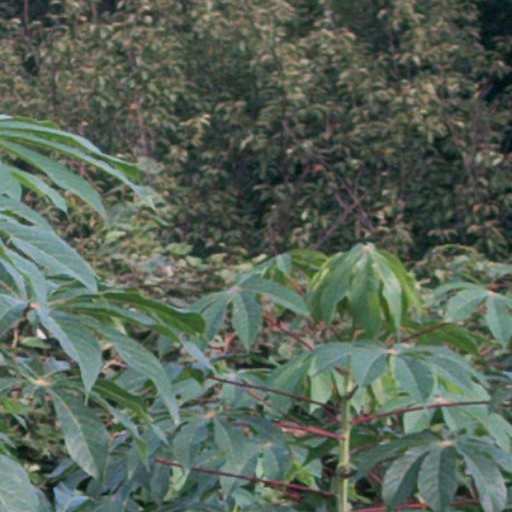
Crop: cassava